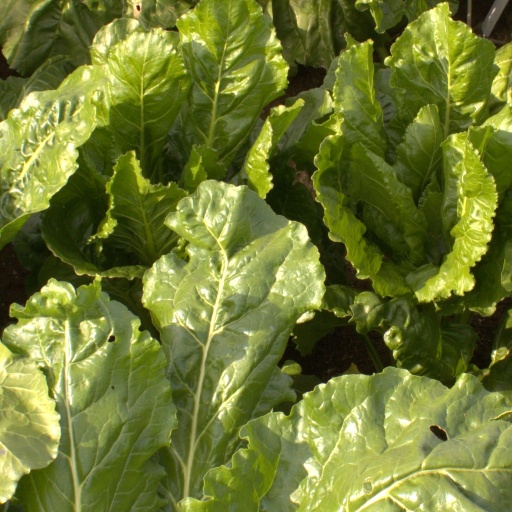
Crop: sugar beet